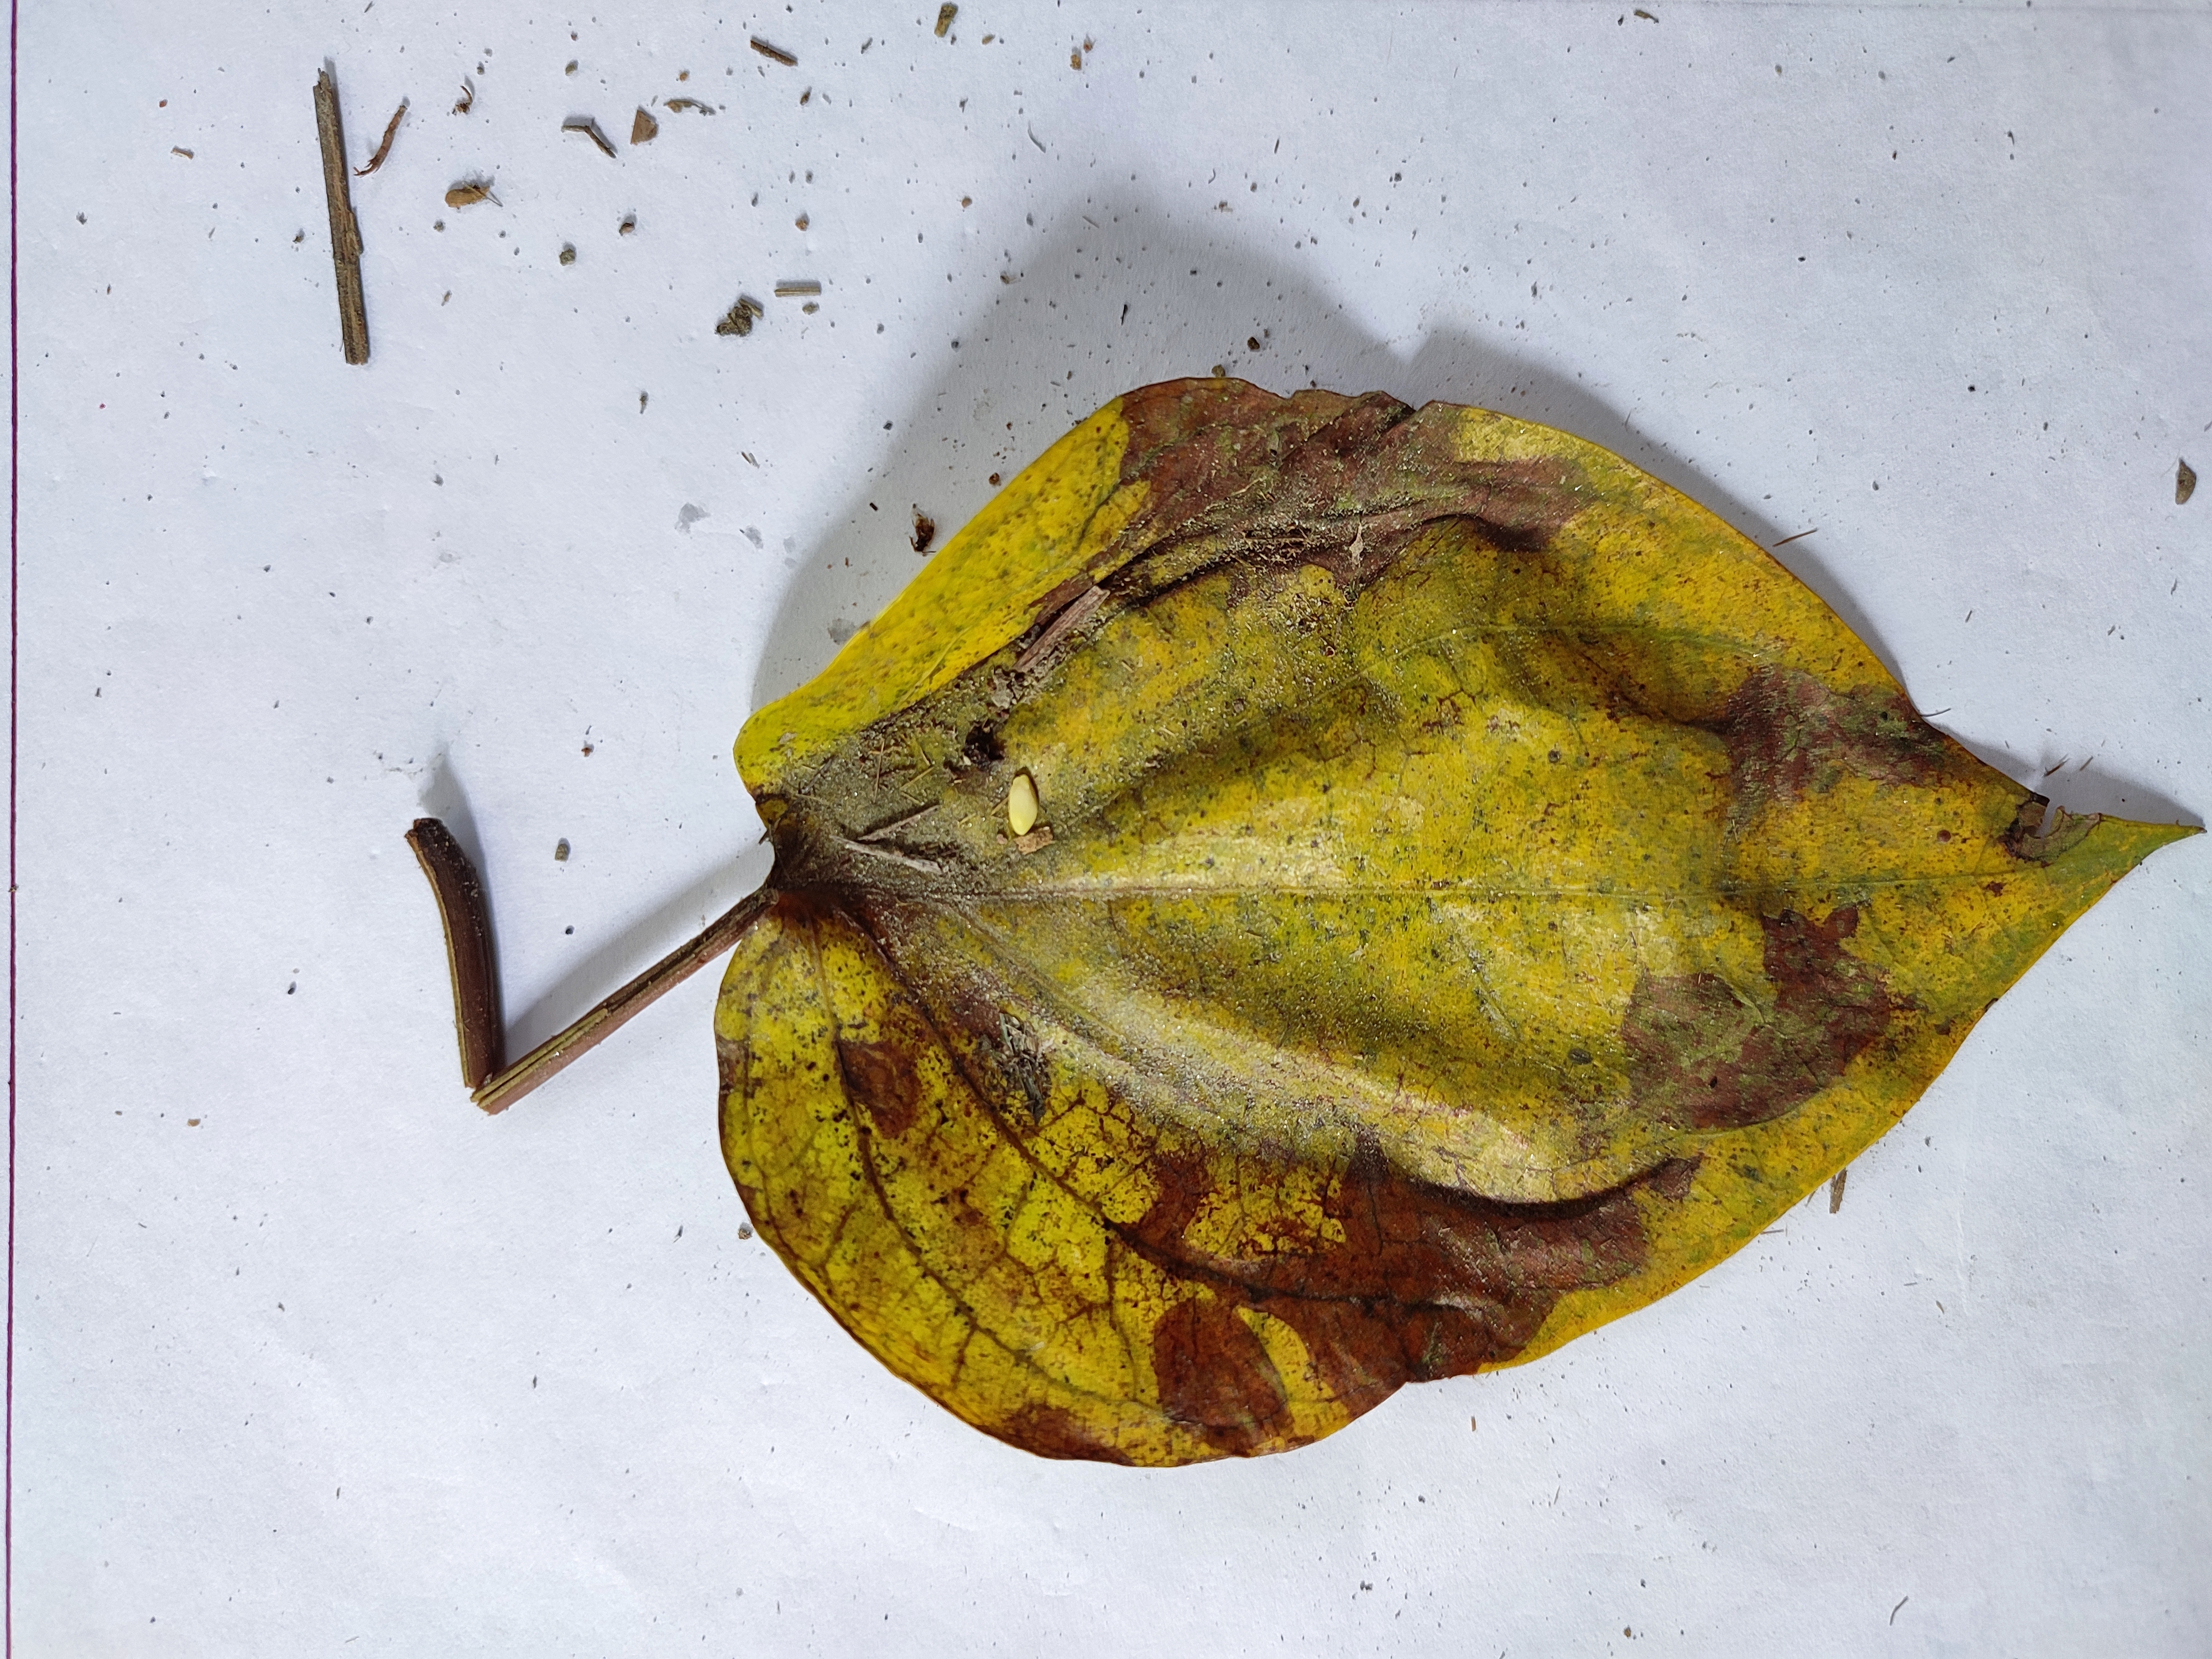
Label: Dried_Leaf